Khairul Idham Pawi

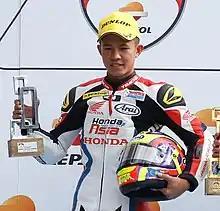
Khairul in 2015

Dato' Khairul Idham Pawi (born 20 September 1998) is a Malaysian motorcycle racer. He is the youngest non-European to win a Grand Prix, accomplishing this feat in the Argentine race of the 2016 Moto3 World Championship, aged just 17.